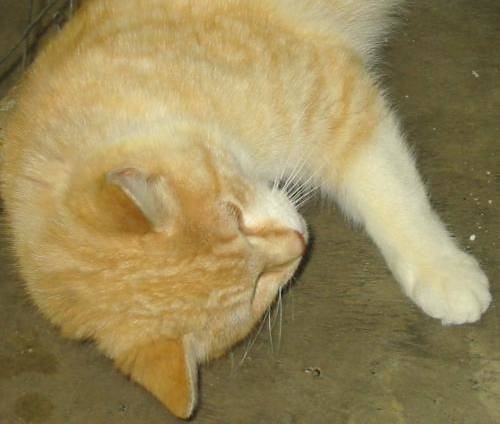
Label: cat